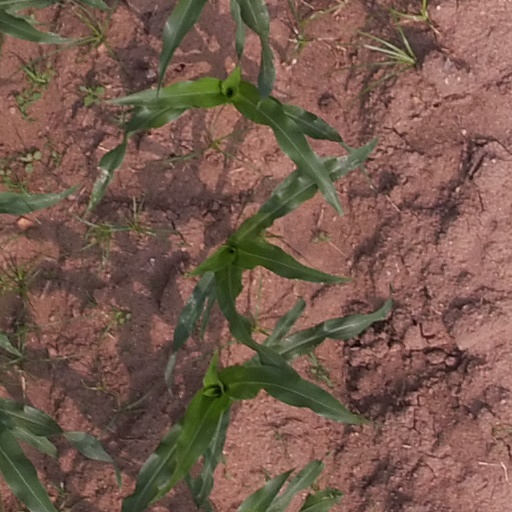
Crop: maize; corn